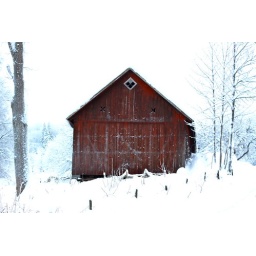
Red barn house in snowy winter landscape